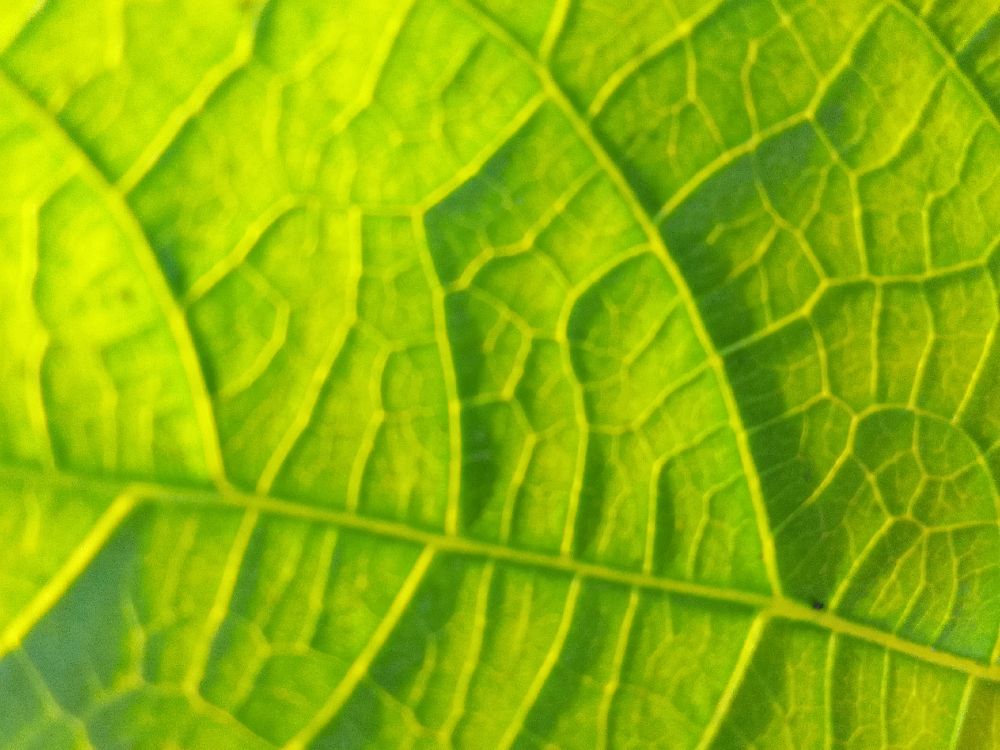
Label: healthy